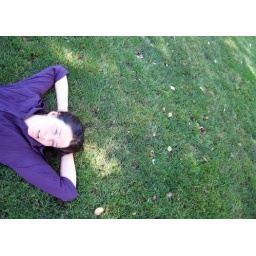
The girl in purple on the grass